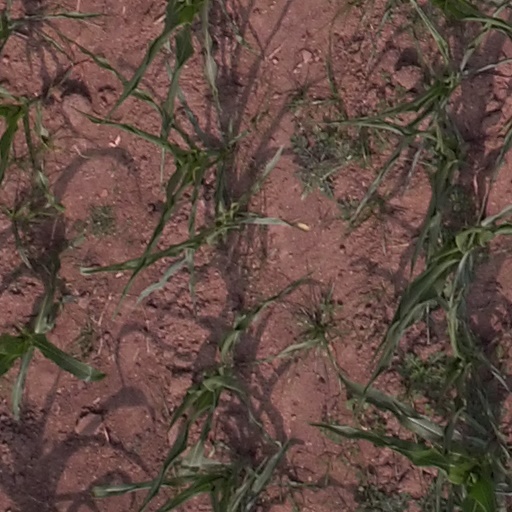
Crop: maize; corn